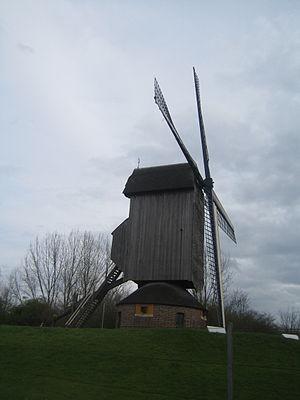
Moulin des olieux, Villeneuve d'Ascq
Audruicq est une commune française située dans le département du Pas-de-Calais en région Hauts-de-France.
Le musée des moulins, également appelé en néerlandais Molenmuseum, est un musée consacré à la meunerie situé dans le quartier de la Cousinerie à Villeneuve-d'Ascq. Il est géré par l'Association régionale des amis des moulins.
Offekerque est une commune française située dans le département du Pas-de-Calais en région Hauts-de-France.